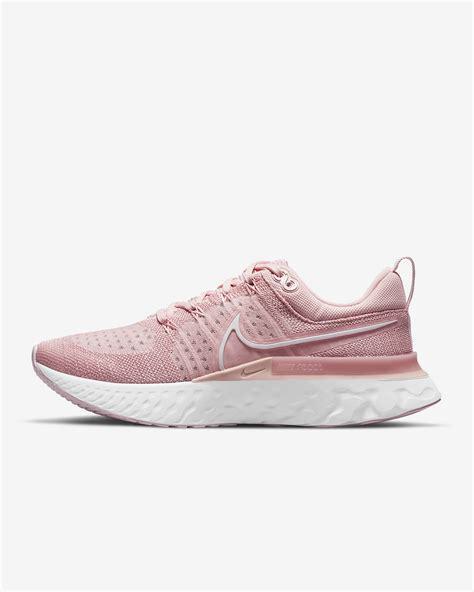
Brand: Nike
Model: React Infinity Run Flyknit 3